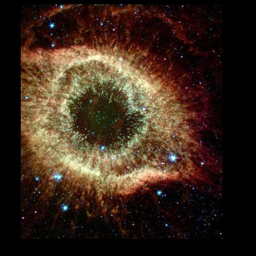
the nebula exhibits complex structure on the smallest visible scales .